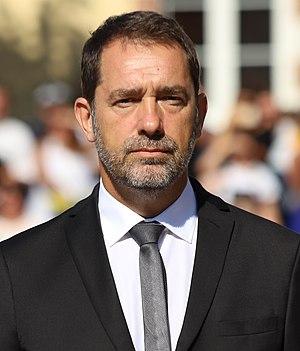
Christophe Castaner, ministre de l'Intérieur, à l'école national de police de Sens, le 30 août 2019 à l'occasion de la cérémonie de sortie de la 250e promotion de gardiens de la paix.